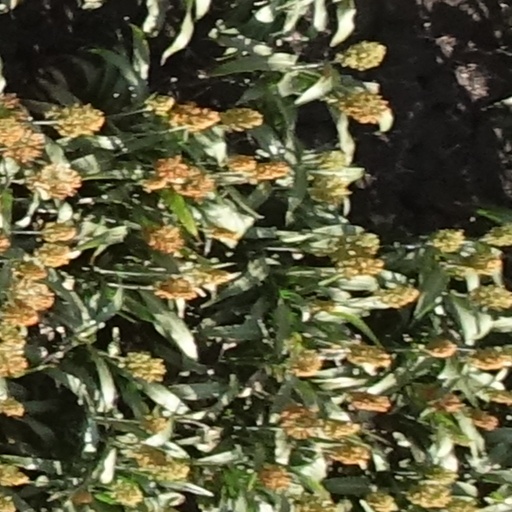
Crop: sorghum